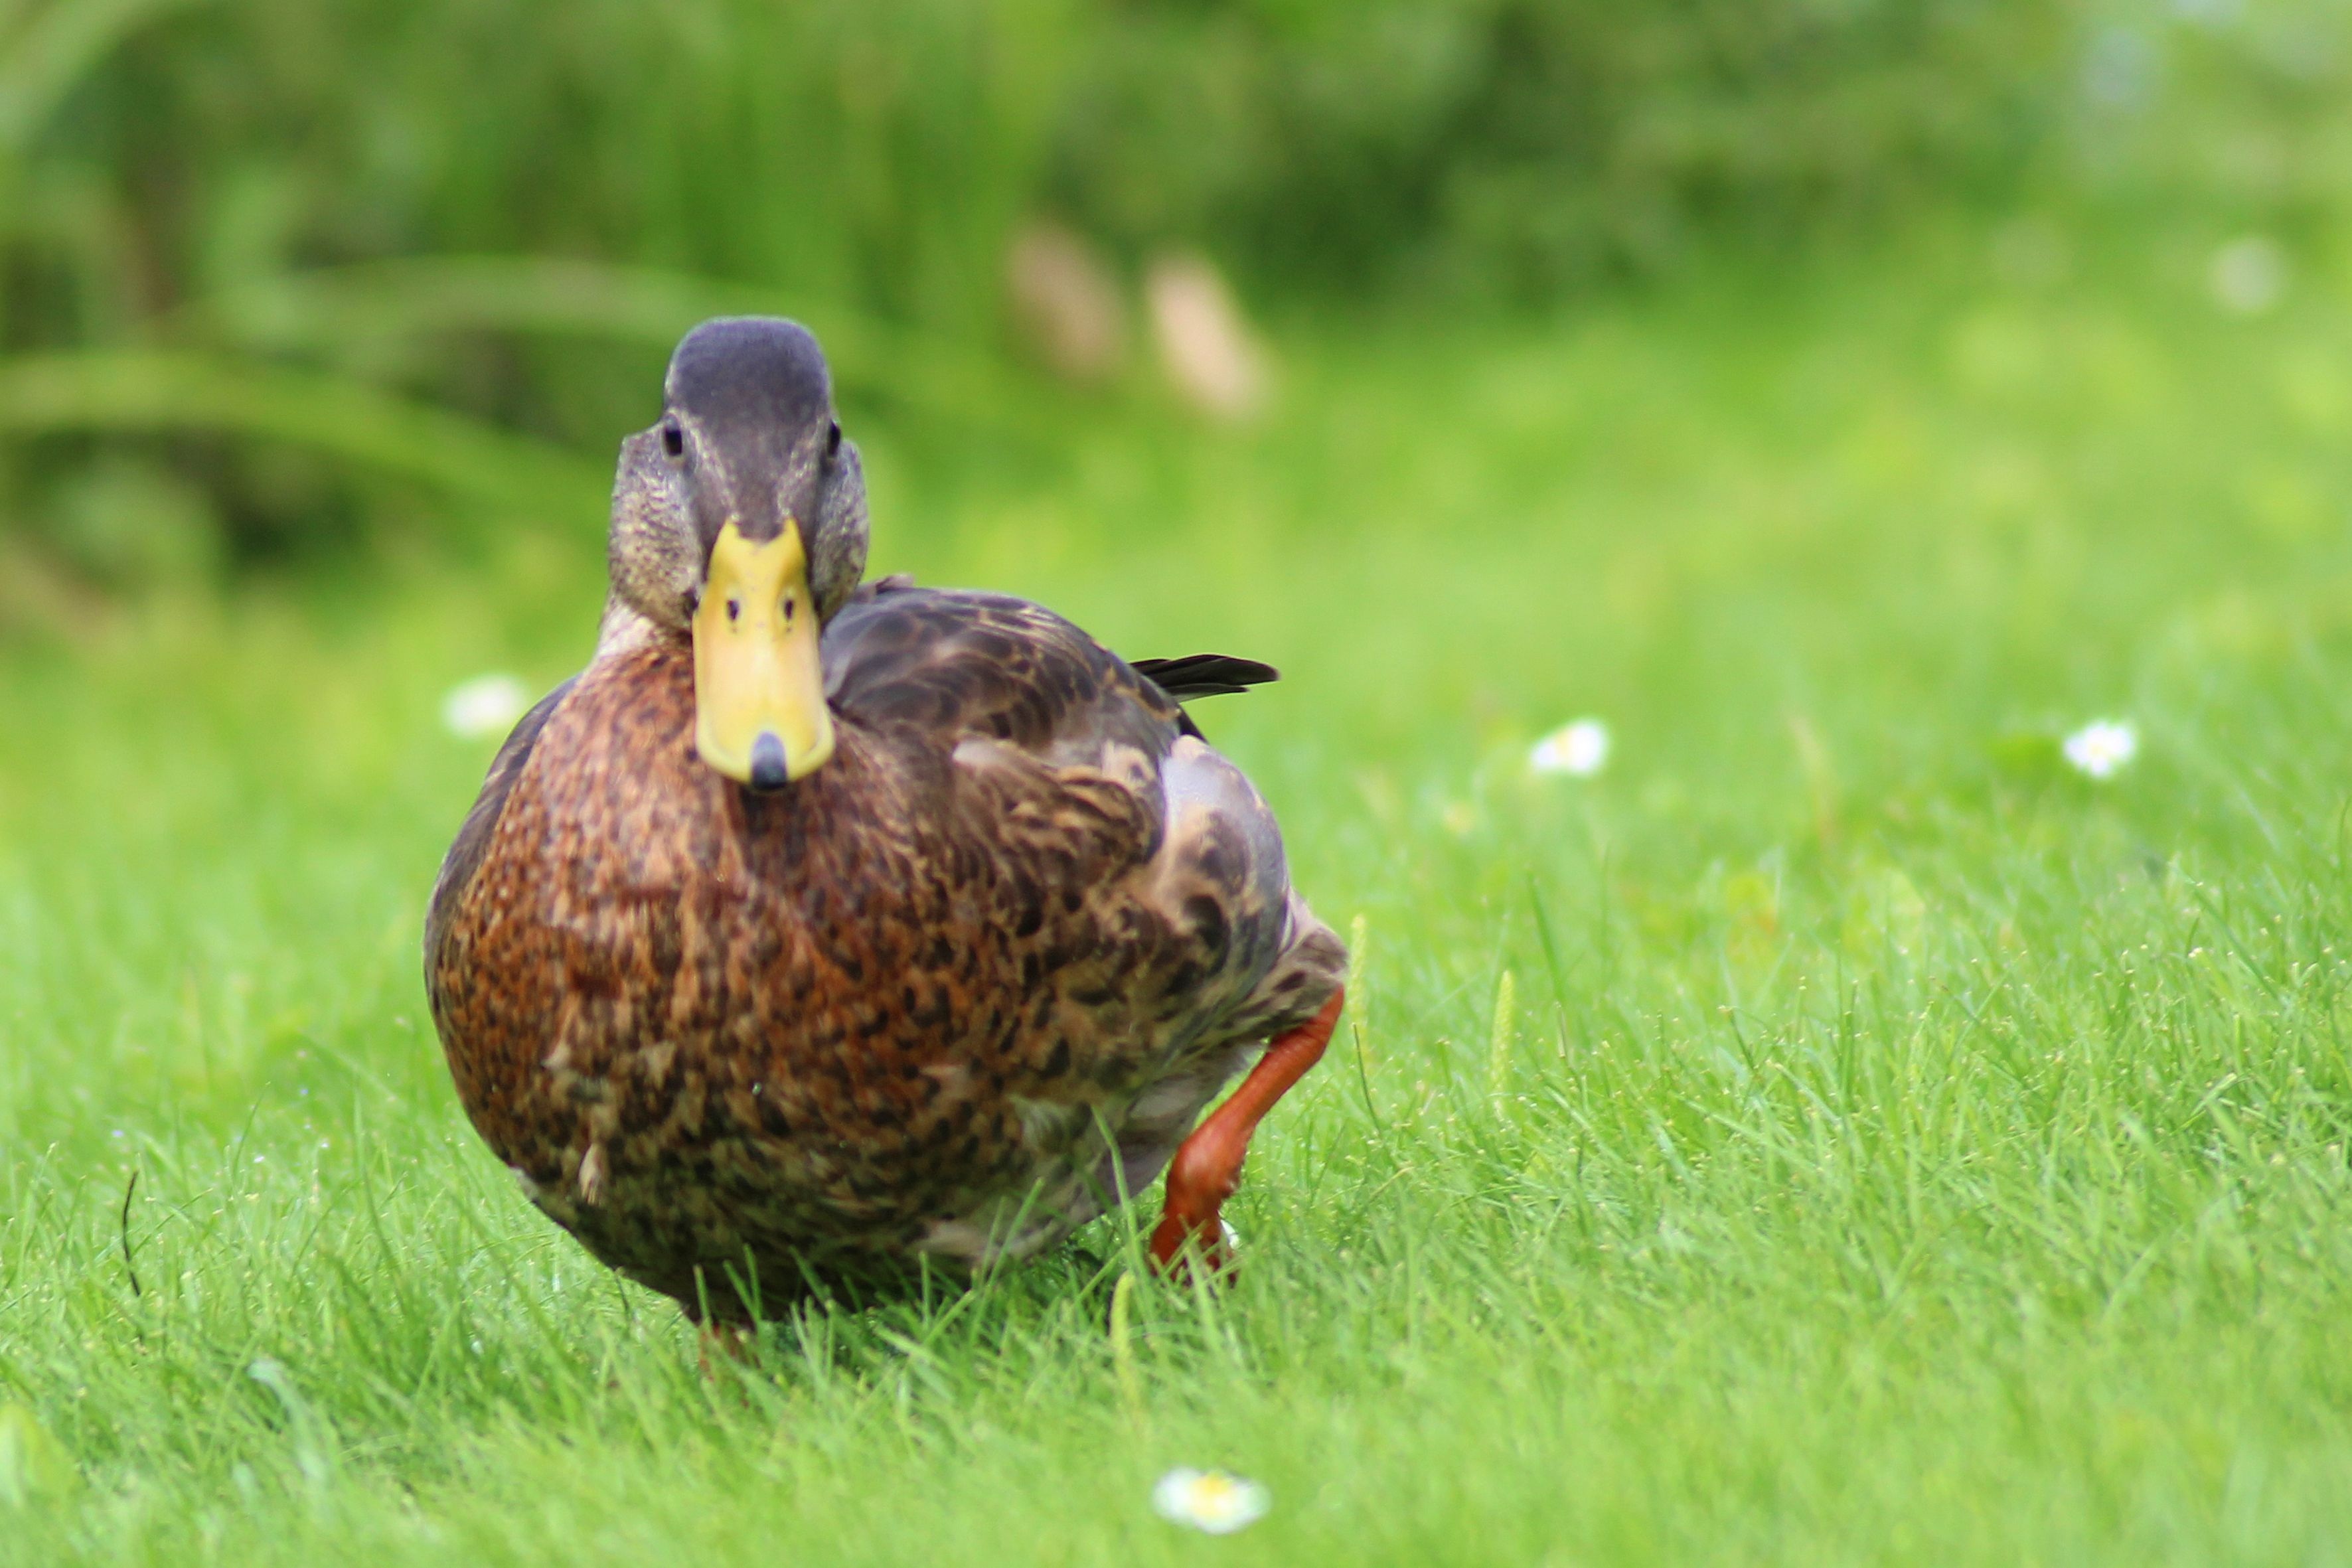
nature, grass, bird, meadow, prairie, wildlife, green, beak, fauna, poultry, duck, vertebrate, waterfowl, water bird, mallard, spring meadow, ducks geese and swans